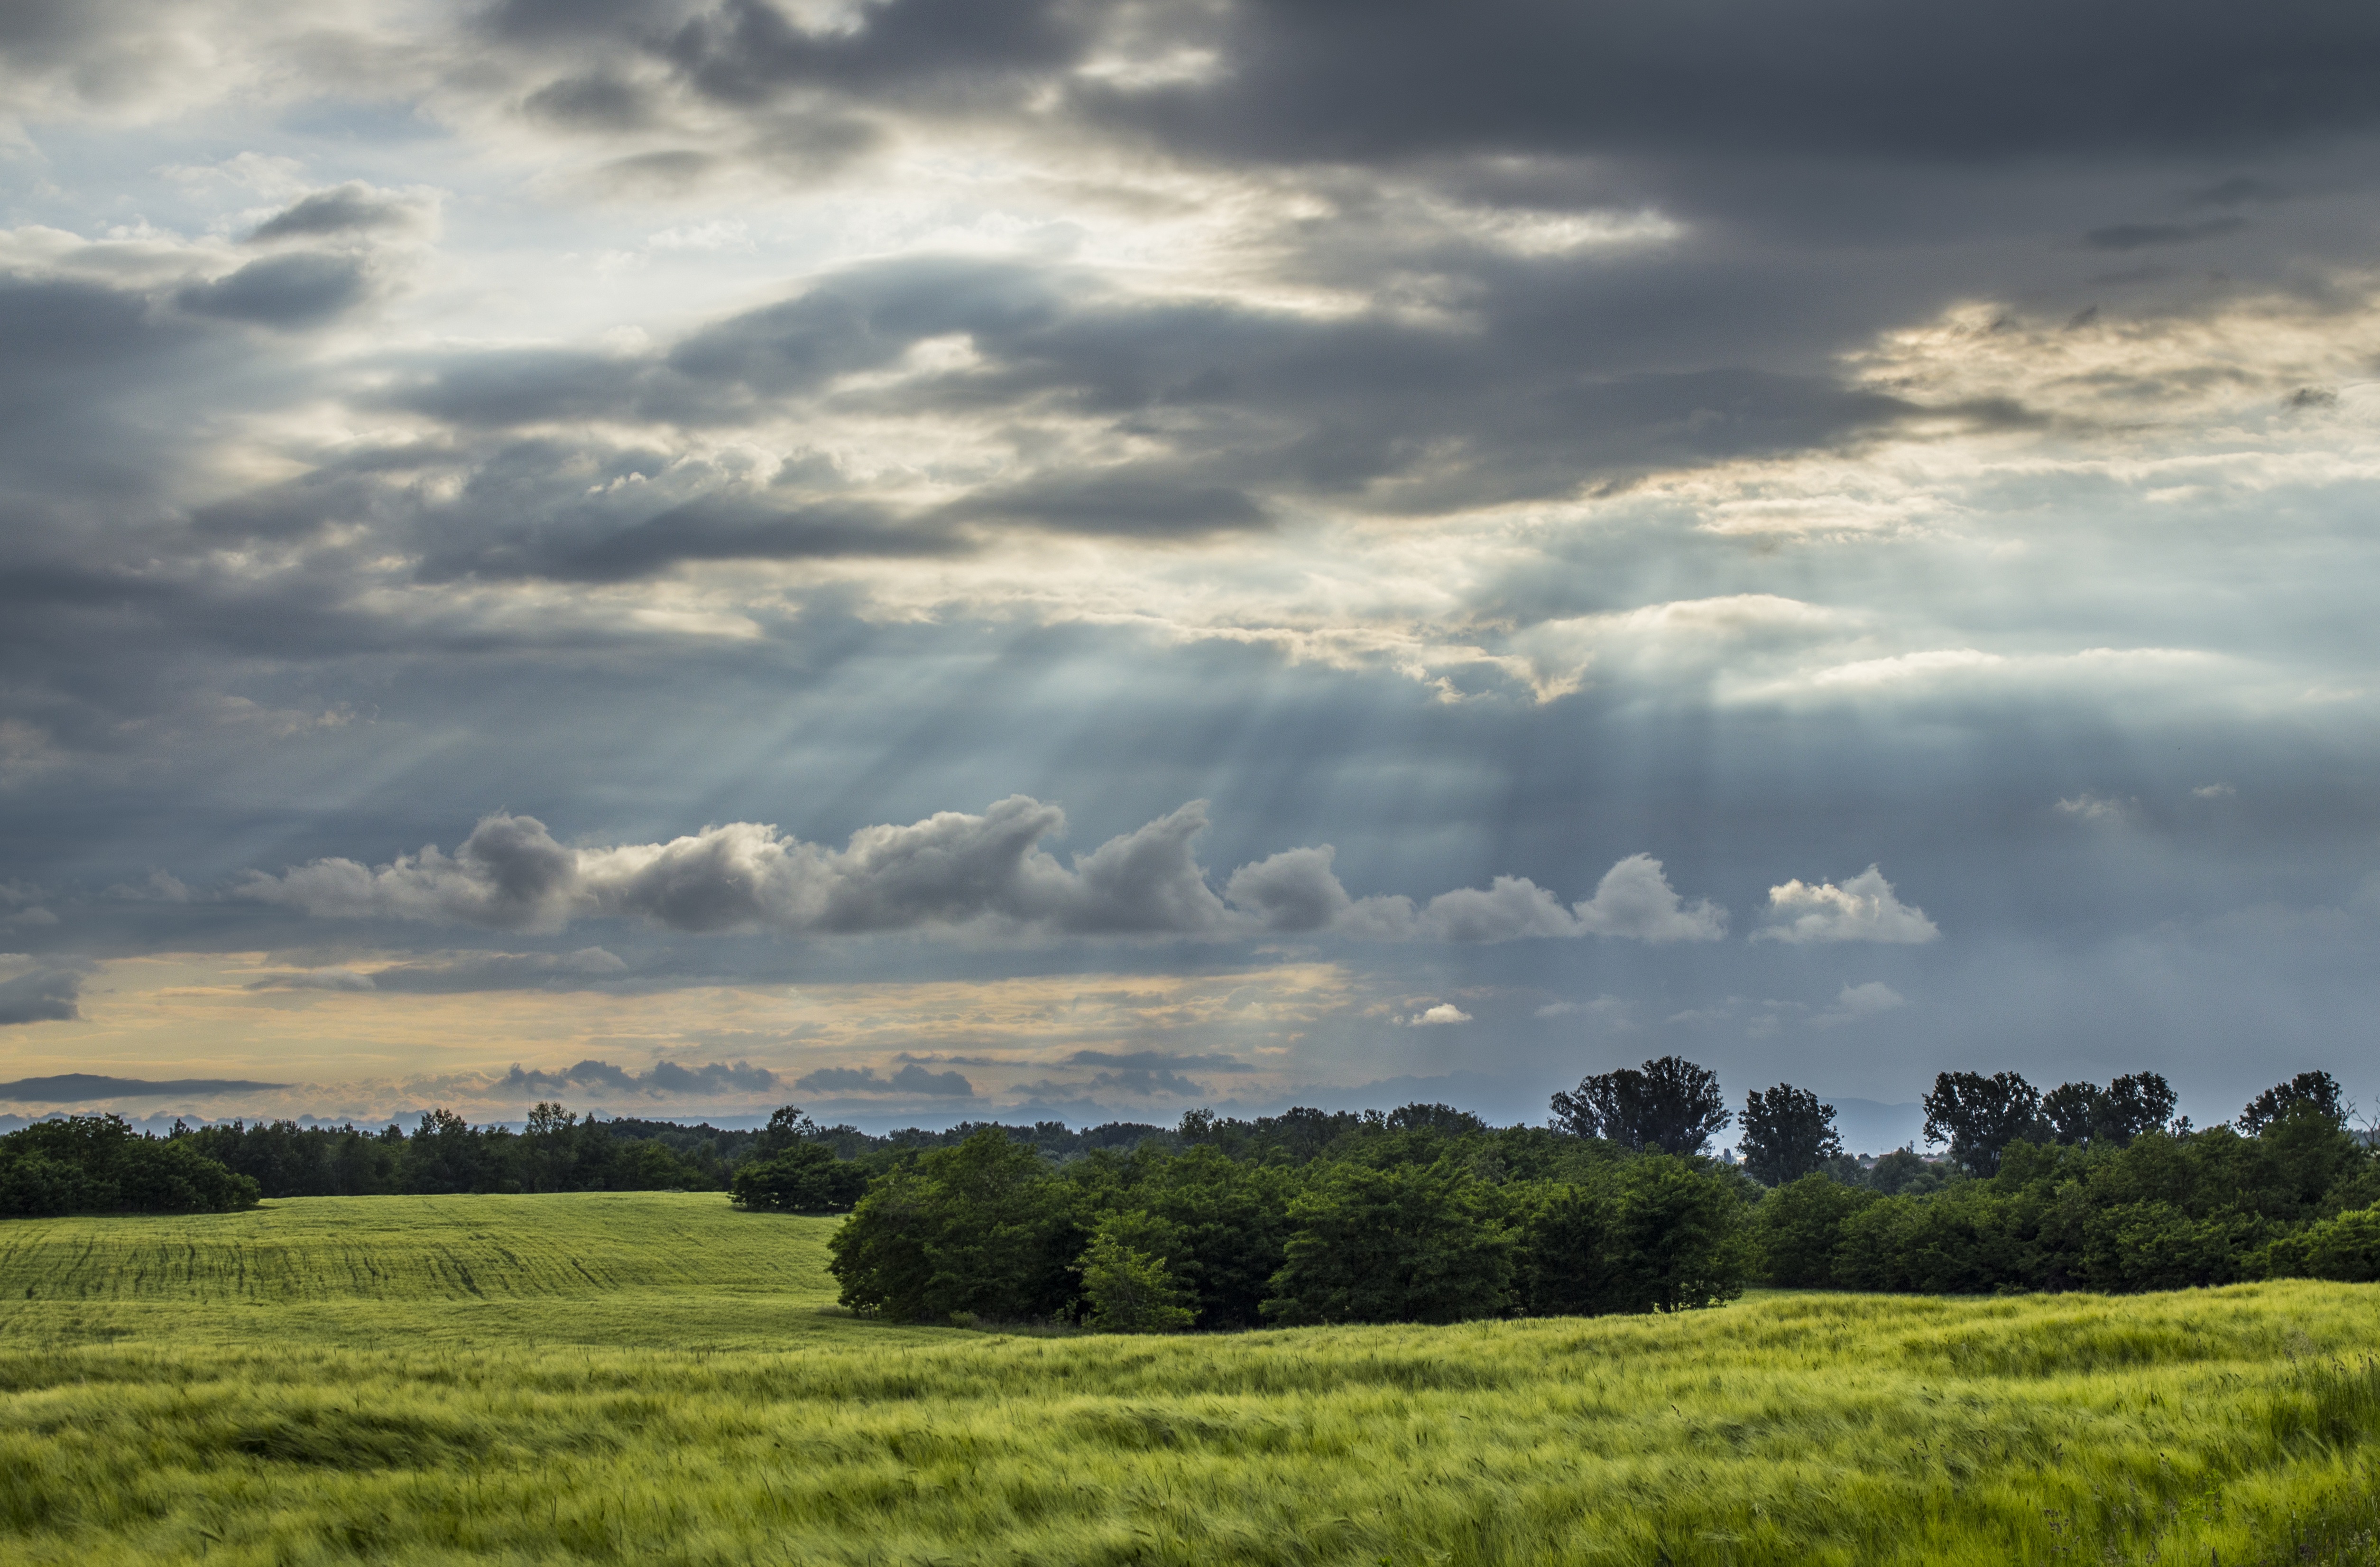
landscape, tree, nature, grass, horizon, cloud, sky, sunset, field, meadow, prairie, sunlight, morning, hill, dawn, dusk, green, weather, cumulus, blue, agriculture, plain, sunny, clouds, grassland, bright, landscapes, beautiful, habitat, divine, cloudy sky, sky clouds, green grass, rural area, beautiful landscape, green field, meteorological phenomenon, natural environment, atmospheric phenomenon